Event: Nepal Earthquake
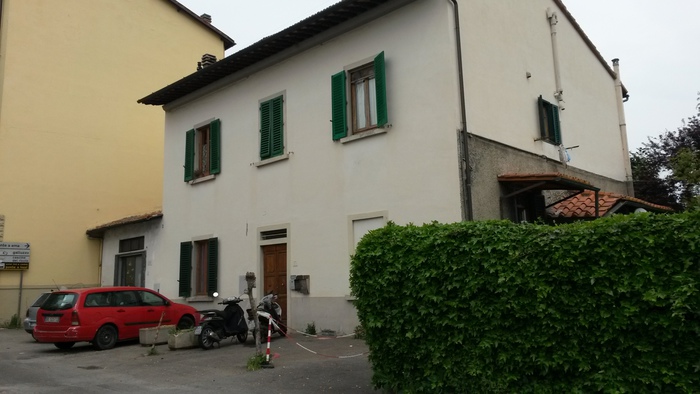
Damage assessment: no_damage